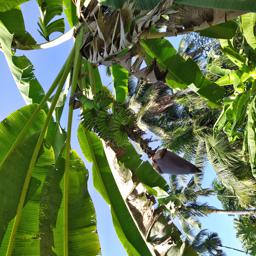
Label: MALBHOG FRUIT